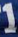
Number: 1